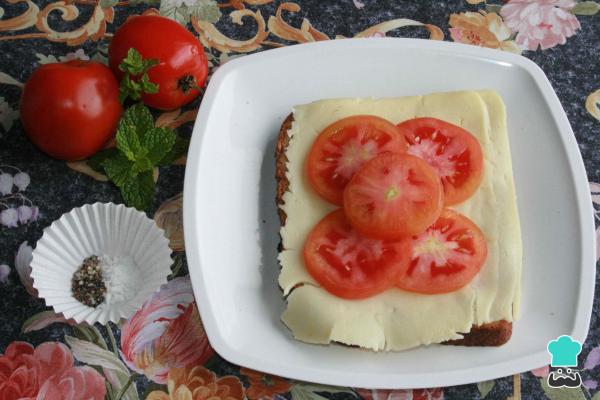
Luego coloca el tomate en rebanadas sobre la cama de pan y queso. Si quieres, puedes sazonar antes el tomate con una pizca de pimienta, sal y albahaca.